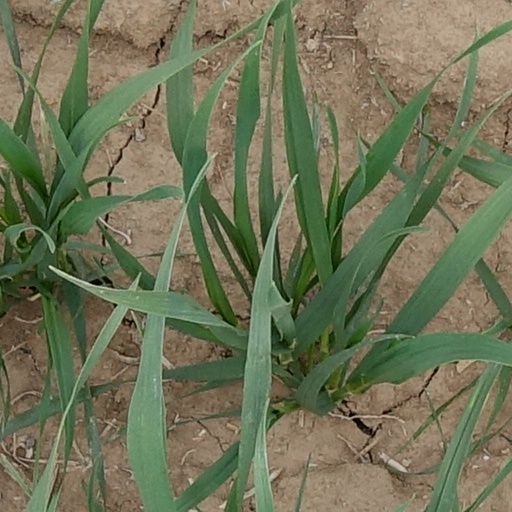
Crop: wheat